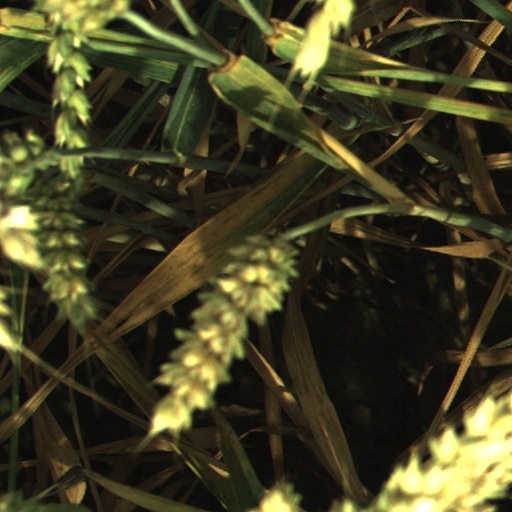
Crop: wheat